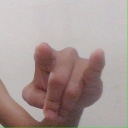
अक्षर: च